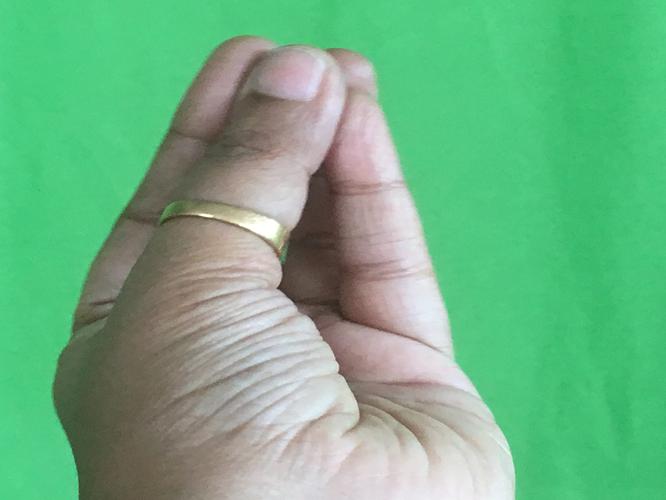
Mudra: Mukulam
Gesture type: single_hand